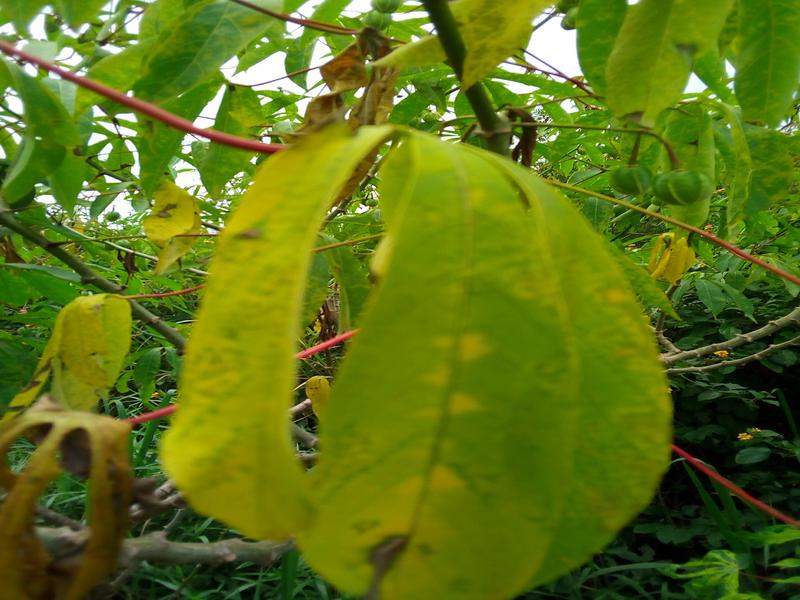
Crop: cassava
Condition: brown_streak_disease